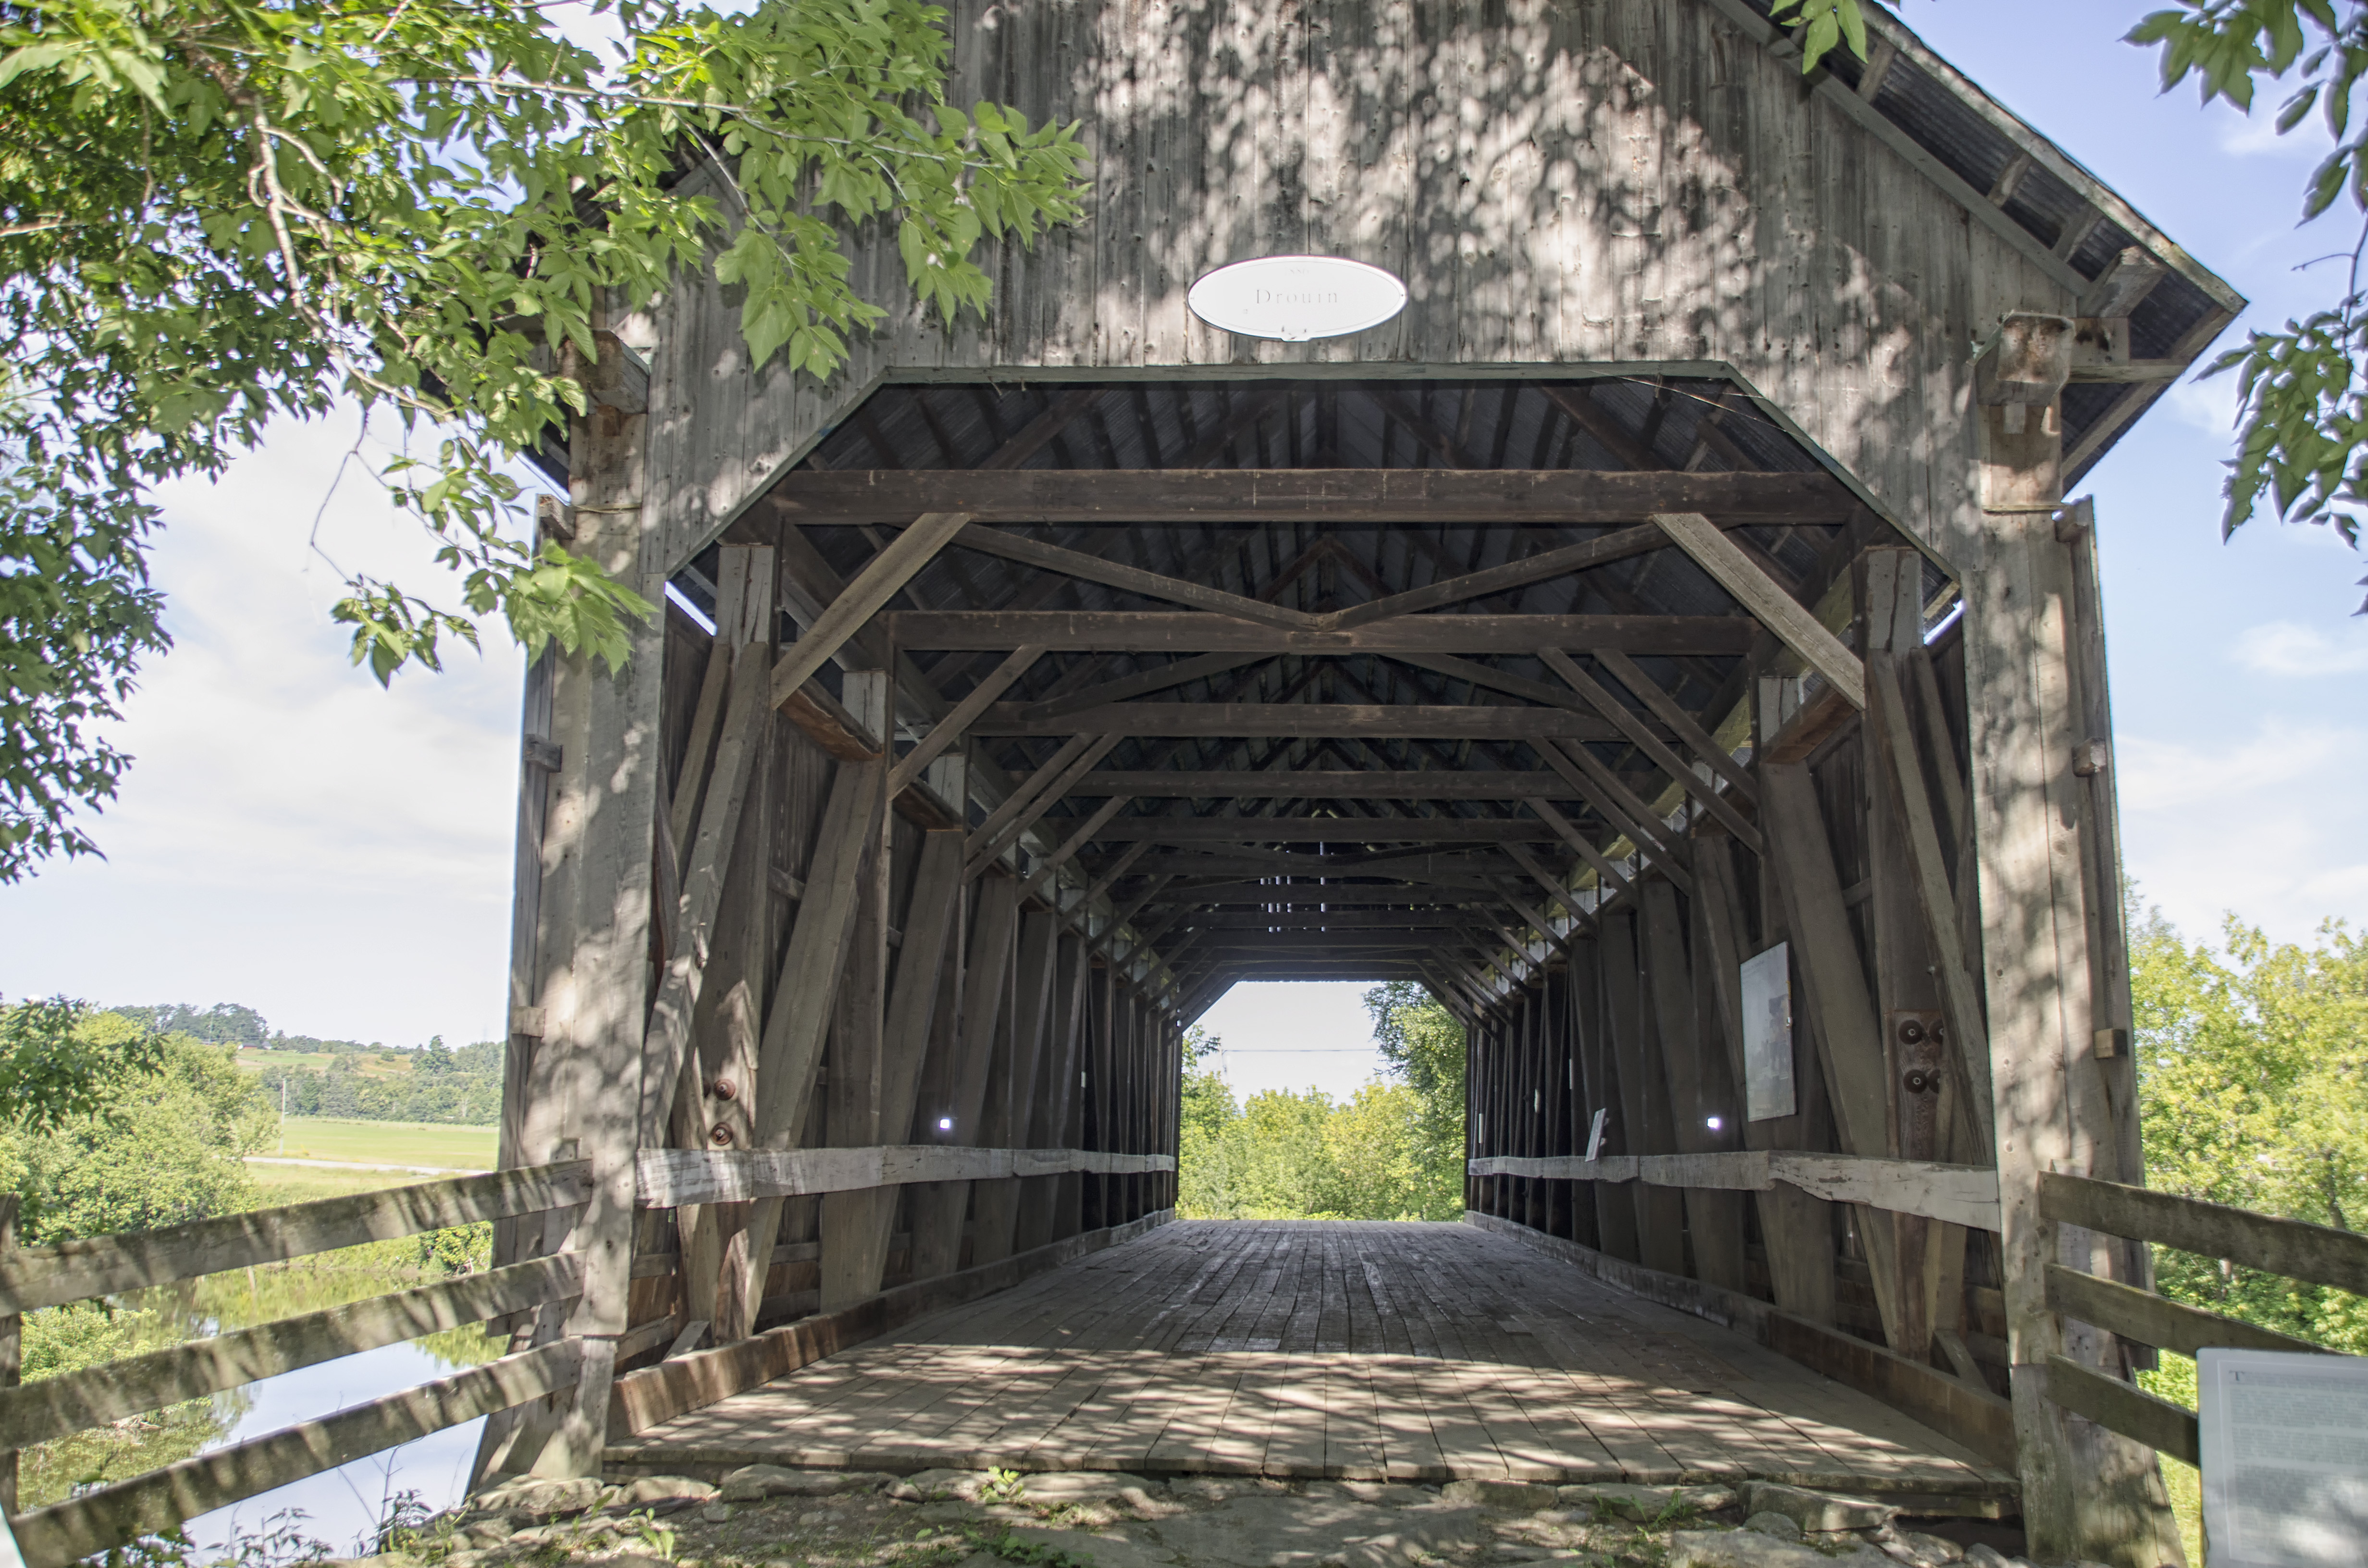
nature, architecture, bridge, arch, canada, estate, quebec, sherbrooke